Armored cruiser

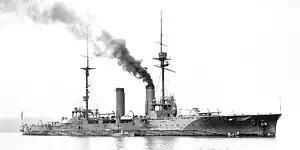
Japanese armored cruiser "Tsukuba"

Buoyed with their success at Tsushima, Japan laid down the four s between 1905 and 1908. At a speed of 20.5 knots, they carried an extremely heavy main armament of four guns, of belt and turret armor and of deck armor. The "Tsukuba"s were intended to take the place of aging battleships and thus showed Japan's intention of continuing to use armored cruisers in fleet engagements. The U.S. Navy raised the main gun caliber of its cruisers with its , laid down between 1902 and 1904. These mounted four and 16 guns, the former a size previously allocated to battleships. While they had thinner armor than the "Pennsylvania"s ( on their belts and on their decks) due to newly imposed congressional restraints on tonnage, they could still steam at 22 knots. They were built as a fast, powerful response in the eventuality of a Pacific war and were the largest and last American armored cruisers built.